Sydney Durga Temple

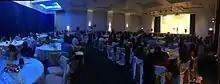
Temple Fundraising Dinner 2016

The Sydney Shri Durga Devasthanam annually host a Temple Fundraising Dinner. The aim of the dinner is to raise money that will go towards the temple's construction. The Dinner with Entertainment includes speeches from committee members, a variety of dance and vocal performances and auctions, followed by a delicious feast made by the volunteers of the cooking department in the temple. The dinner, without doubt, is always a success and is fun to attend. A ticket cost $20 which can be paid at the temple.